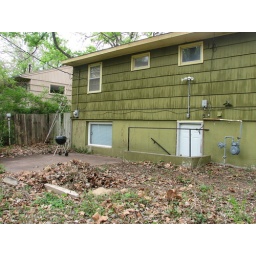
Back of house less shed new security light over back door